Saša Ilić (footballer, born 1977)

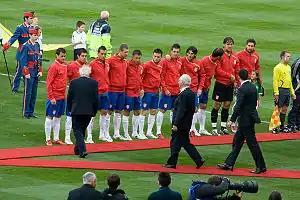
Ilić (fifth from left) lining up for Serbia before a friendly against Republic of Ireland in May 2008

Having already been capped at under-21 level under both Milan Živadinović and Milovan Đorić, Ilić made his full international debut for FR Yugoslavia under Ilija Petković on 16 August 2000, coming on as a second-half substitute for Nenad Grozdić in a 2–1 away friendly win against Northern Ireland. He was subsequently selected as the team's captain at the Millennium Super Soccer Cup in January 2001. Despite missing the final through suspension, Ilić led the side with three goals in four games, as they won the trophy. However, these caps are not officially recognized by FIFA. He eventually netted his first official goal for the national team on 17 April 2002, scoring the opener in a 4–1 home friendly win over Lithuania.